Godela Habel

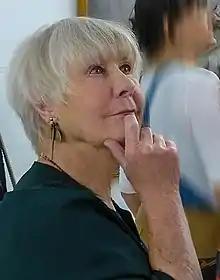
Godela Habel, 2015

Godela Habel was born in Deutsch Krone, Posen-West Prussia, Weimar Germany, on 18 September 1929. She studied painting and graphic design from 1950 to 1953 at art schools in Wuppertal and Hanover. Known for her paintings and collages, she combined the methods of drawing and painting in her occasionally secretive work and made allowance for individual associations and interpretations. In February 2000, she displayed at an exhibition about "The Paint Theme" (German: "Thema Farbe") at "Künstlerforum," Bonn, some more or less compacted lines and areas on paper and used paint in minutely shaded levels of brown, white and black, which were infiltrated by a hint of red. In the 1990s she completed her collage work and focused on drawings. She lived and worked in Mehren. Habel died in Potsdam on 12 February 2022, at the age of 92.